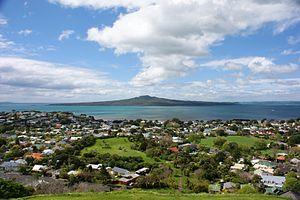
Cheltenham est une banlieue du nord-est de la cité d’Auckland, située dans l’Île du Nord de la Nouvelle-Zélande.